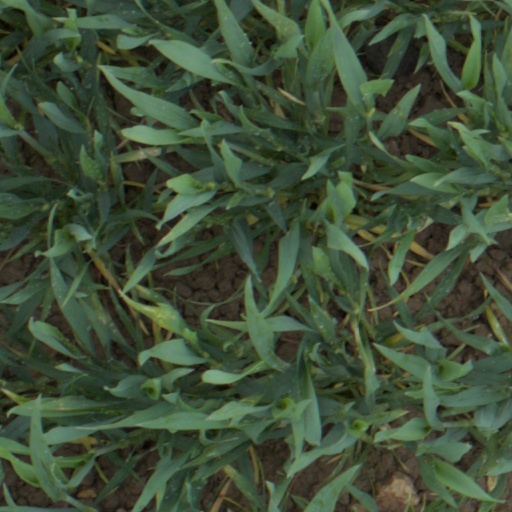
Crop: wheat